Battle of Demons

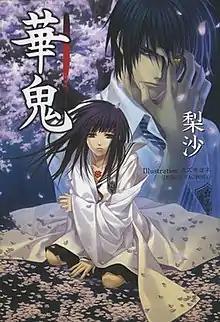
Cover of the vol. 1 of first edition novel, first published on July 31, 2007

As of 2010, the original novel series has sold over 300,000 copies in print. It was adapted into a trilogy of live-action films in 2009, and later a stage play in 2010. It was also adapted into a video game in 2011.